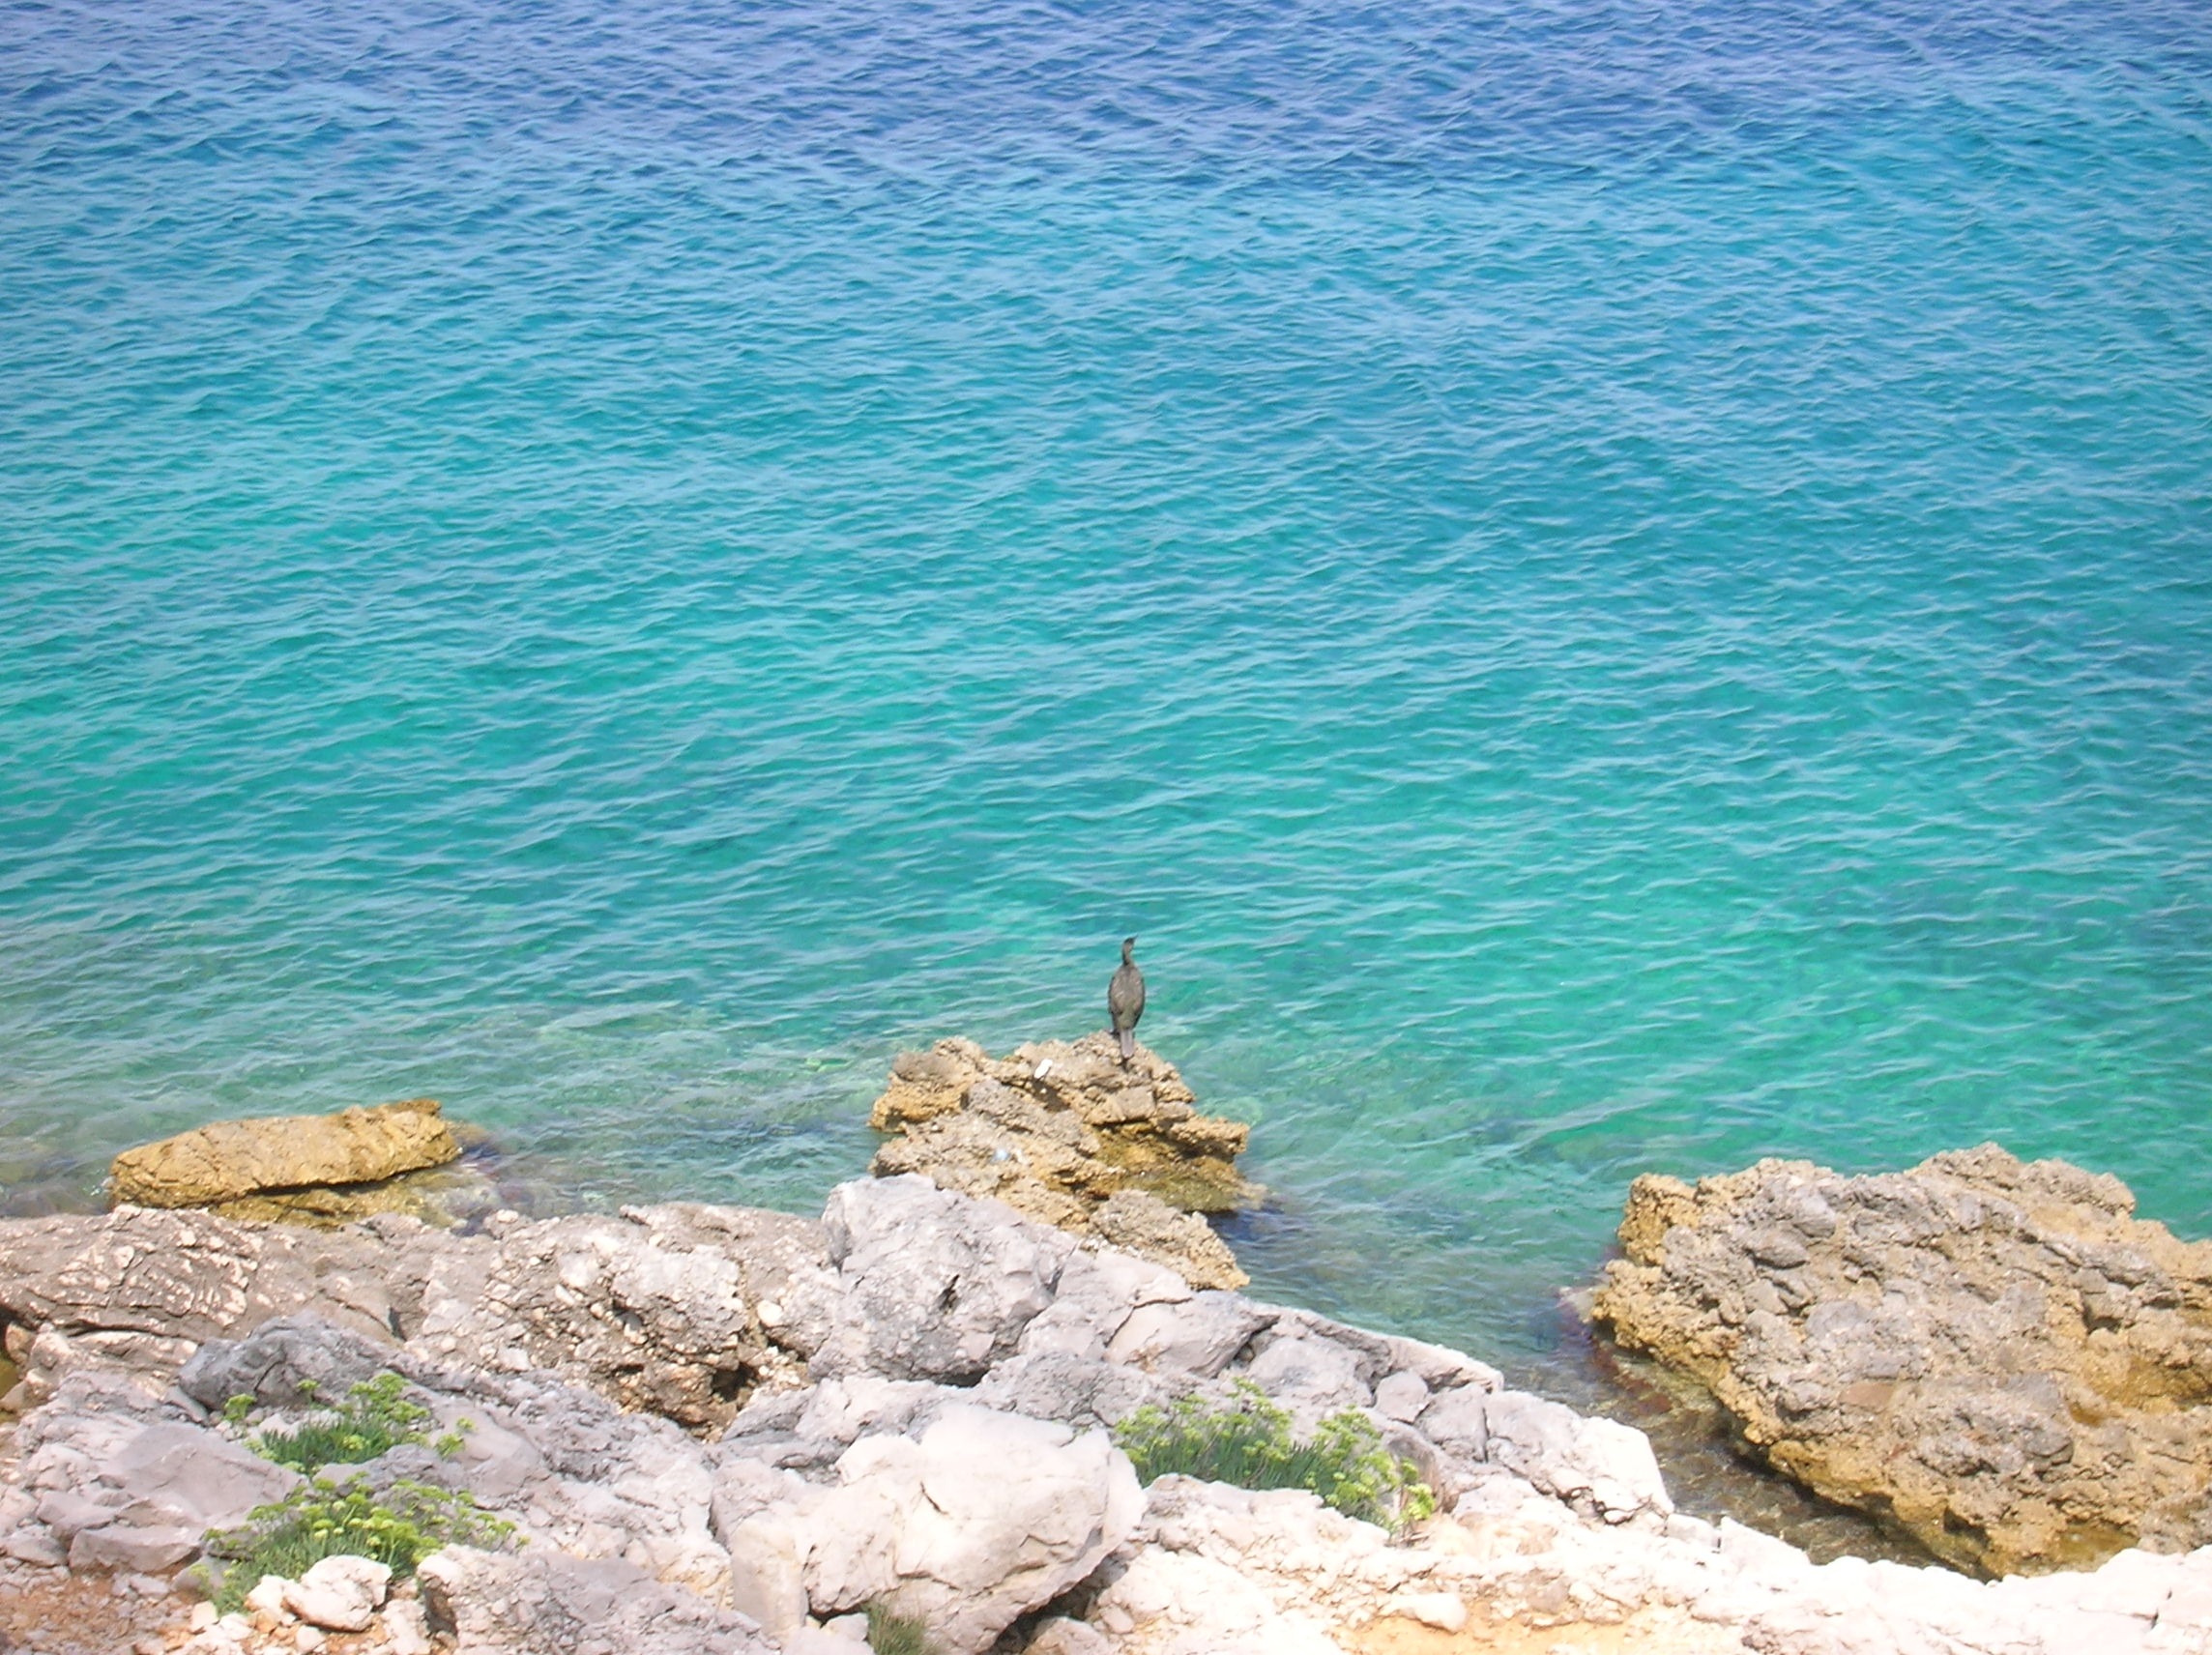
beach, sea, coast, water, nature, outdoor, rock, ocean, wilderness, bird, shore, lake, coastal, animal, fly, coastline, cliff, seaside, wildlife, wild, environment, cove, mediterranean, beak, scenic, lagoon, bay, island, mammal, freedom, terrain, feather, avian, majestic, croatia, wings, marine, vertebrate, creature, archipelago, cape, islet, mali losinj